Analysis of covariance

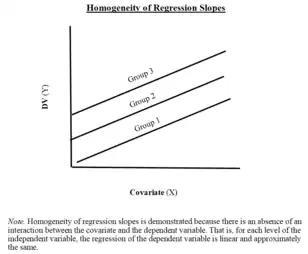

The error terms should be normally distributed formula_9 ~ formula_32.